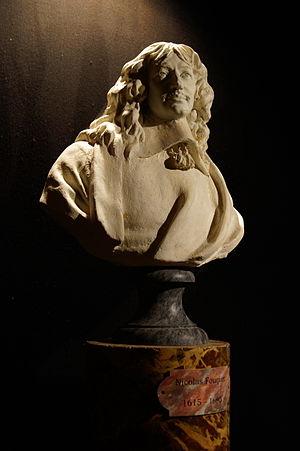
Nicolas Fouquet, marquis de Belle-Île, vicomte de Melun et Vaux, né le 23 février 1615 à Paris, mort le 23 mars 1680 à Pignerol, est un homme d'État français de haut rang, surintendant des finances à l'époque de Mazarin, procureur général au parlement de Paris.